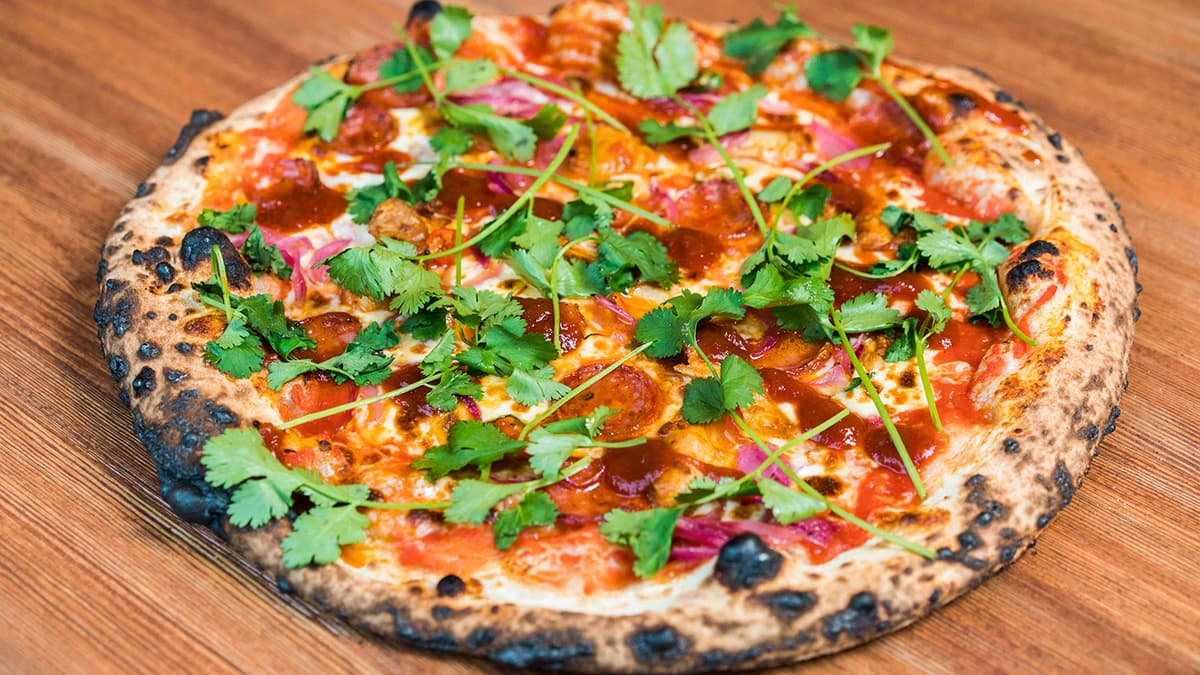
Dish: pizza